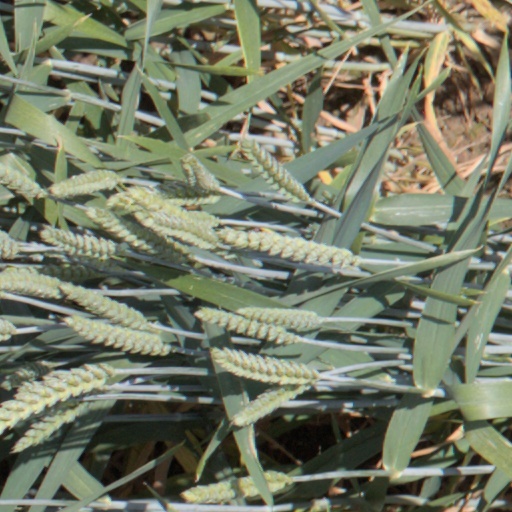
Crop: wheat